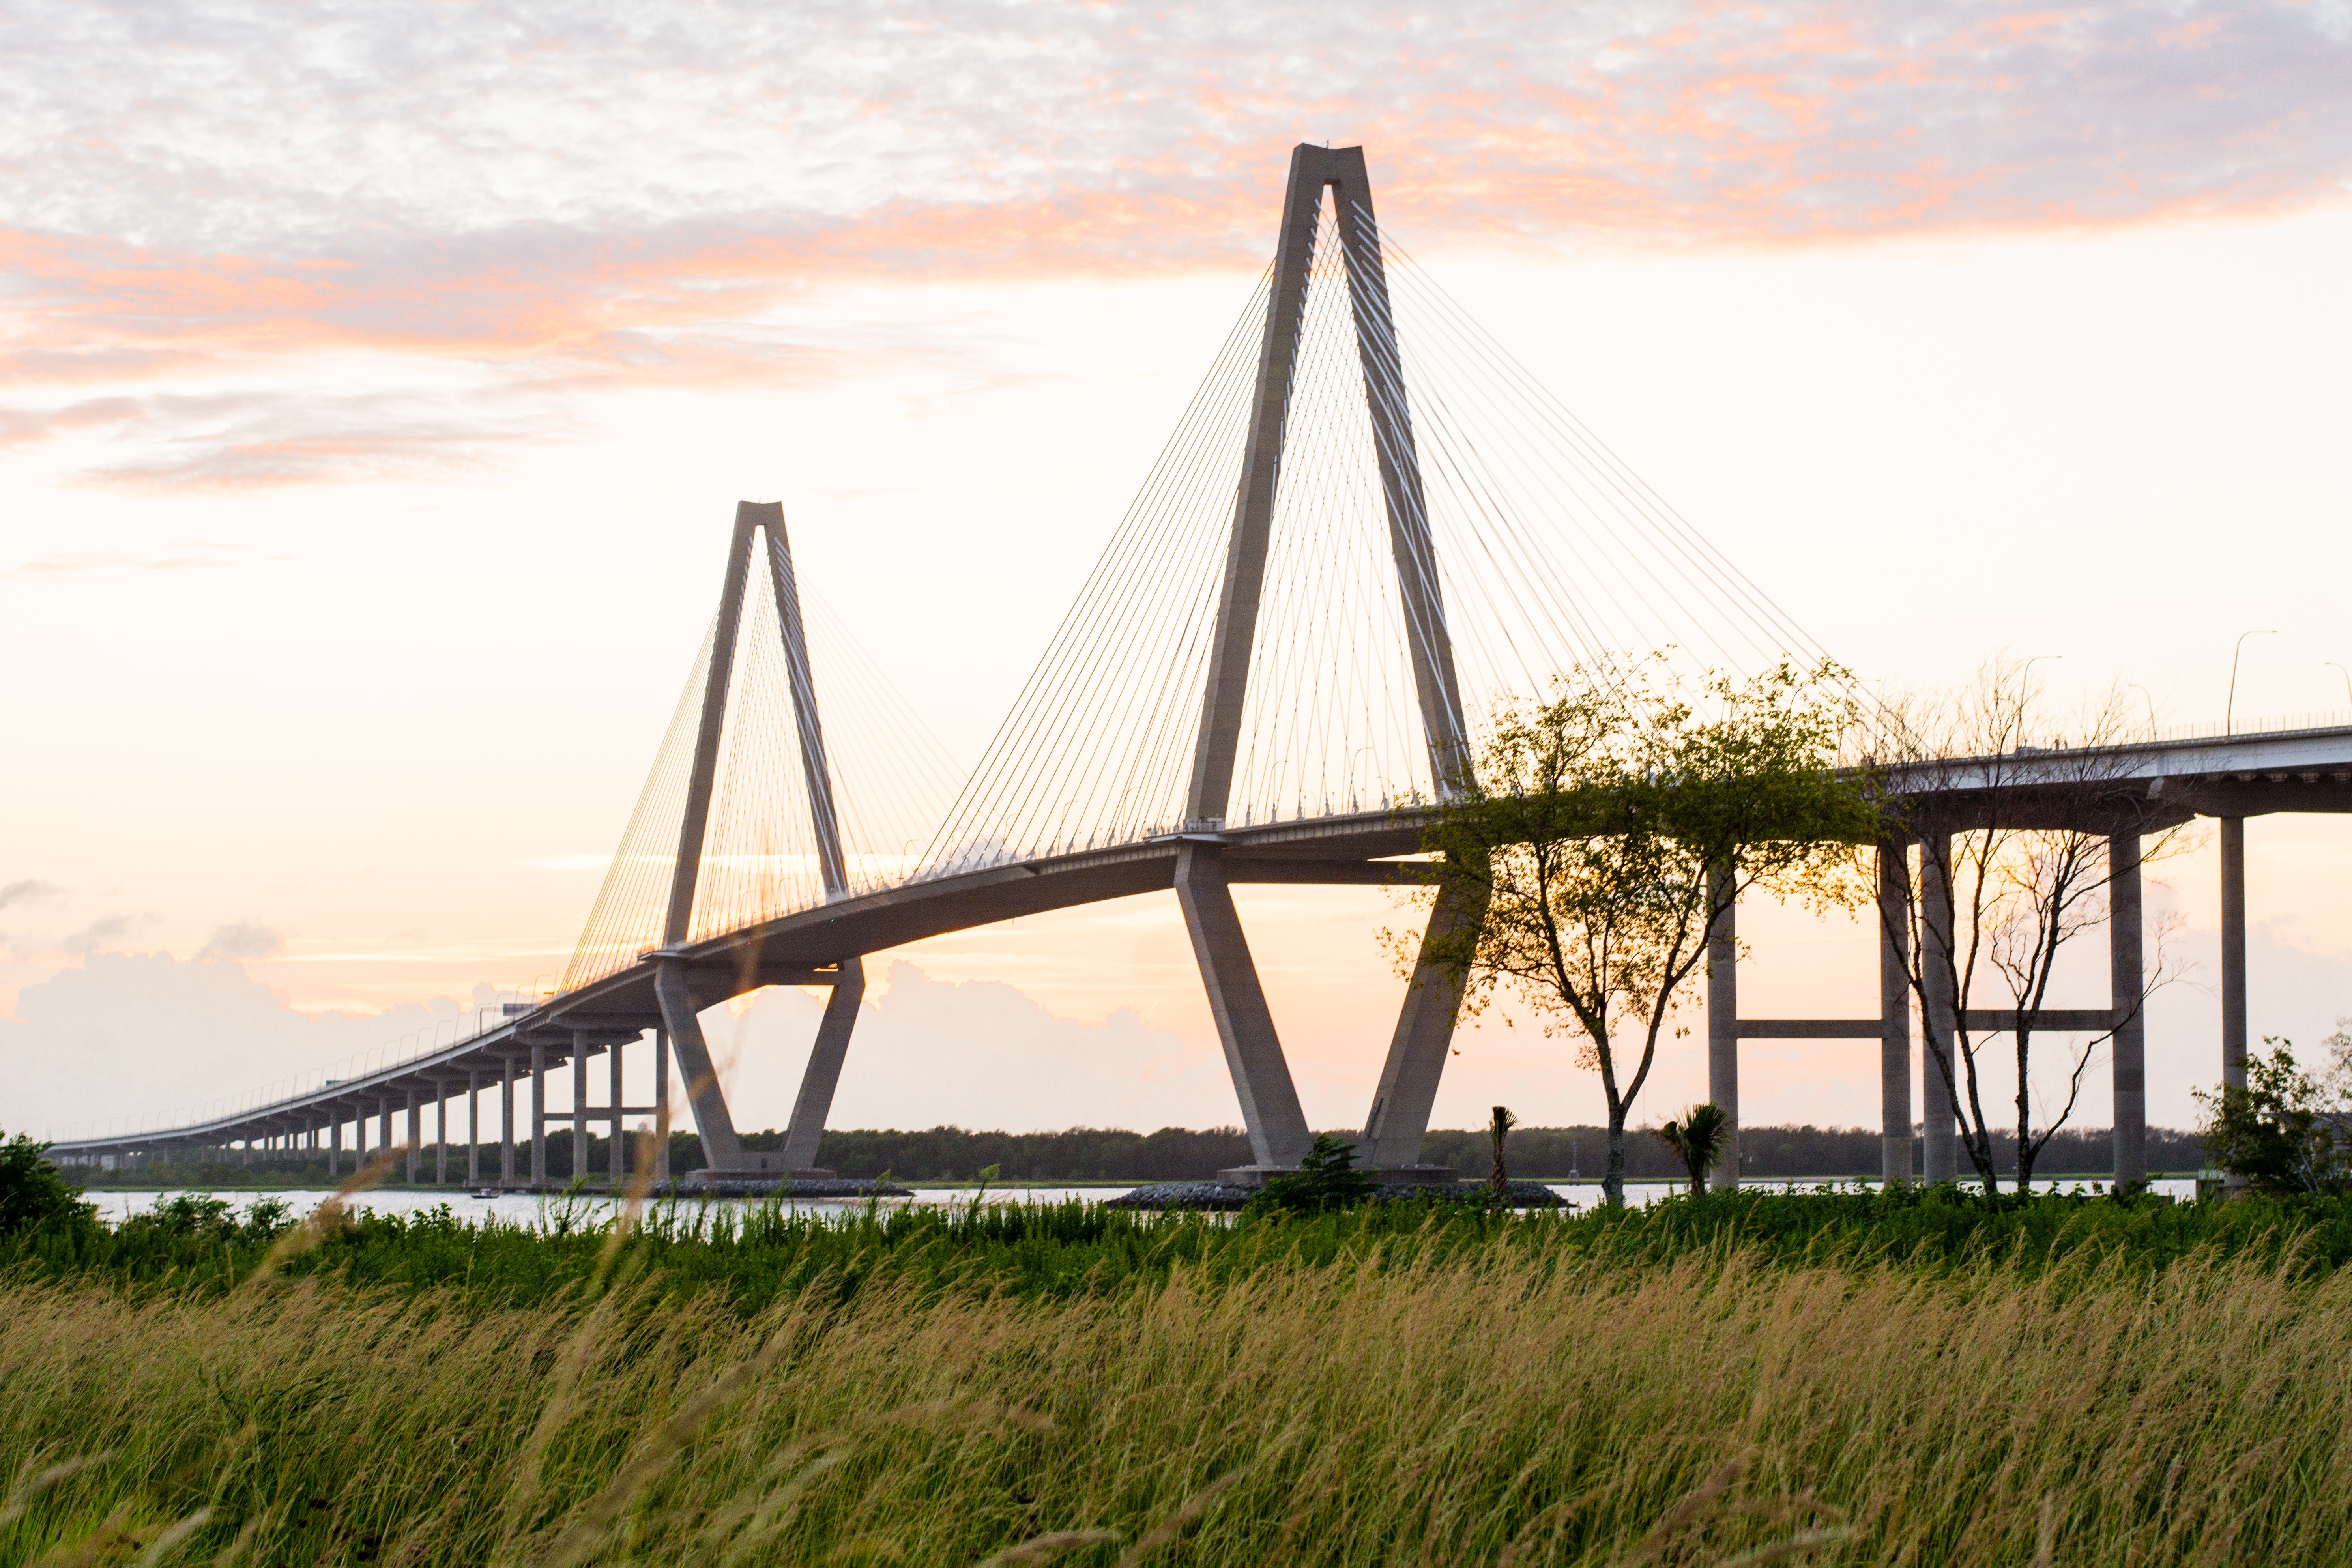
landscape, sea, coast, water, ocean, architecture, sky, sunset, road, bridge, skyline, night, town, highway, dawn, city, river, travel, cable, steel, suspension bridge, dusk, transportation, evening, scenic, usa, america, bay, landmark, harbor, suspension, port, outdoors, southern, south, infrastructure, civilization, marine, build, connect, viaduct, sc, us, span, carolina, pleasant, construct, south carolina, cable stayed bridge, arch bridge, charleston south carolina, truss bridge, charleston, transporter bridge, amusement ride, cantilever bridge, nonbuilding structure, tied arch bridge, girder bridge, ravenel, ravenel bridge, arthur ravenel jr